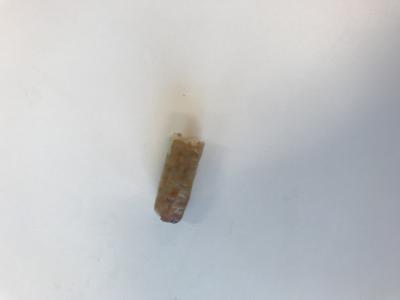
Label: generalcompost